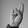
ASL letter: R